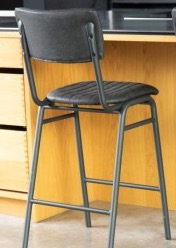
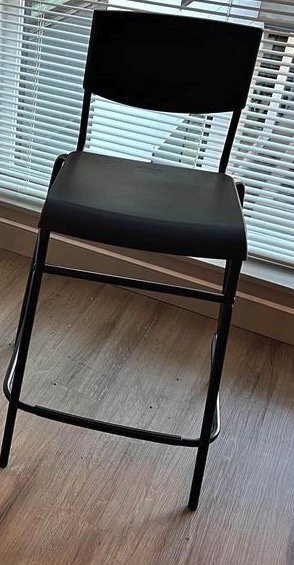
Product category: stool
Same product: no